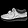
Label: Sneaker